A Heart in Pawn

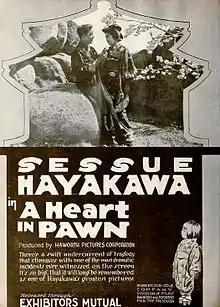
An advertisement for the film

A Heart in Pawn is a 1919 American silent drama film directed by William Worthington. Sessue Hayakawa's Haworth Pictures Corporation produced the film and Worthington played the lead role along with Vola Vale and his wife Tsuru Aoki.